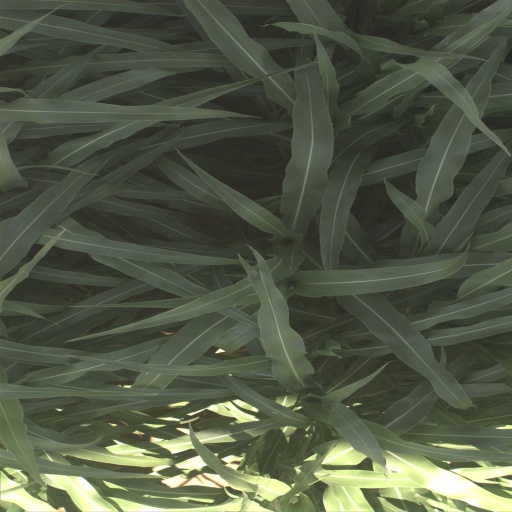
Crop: sorghum